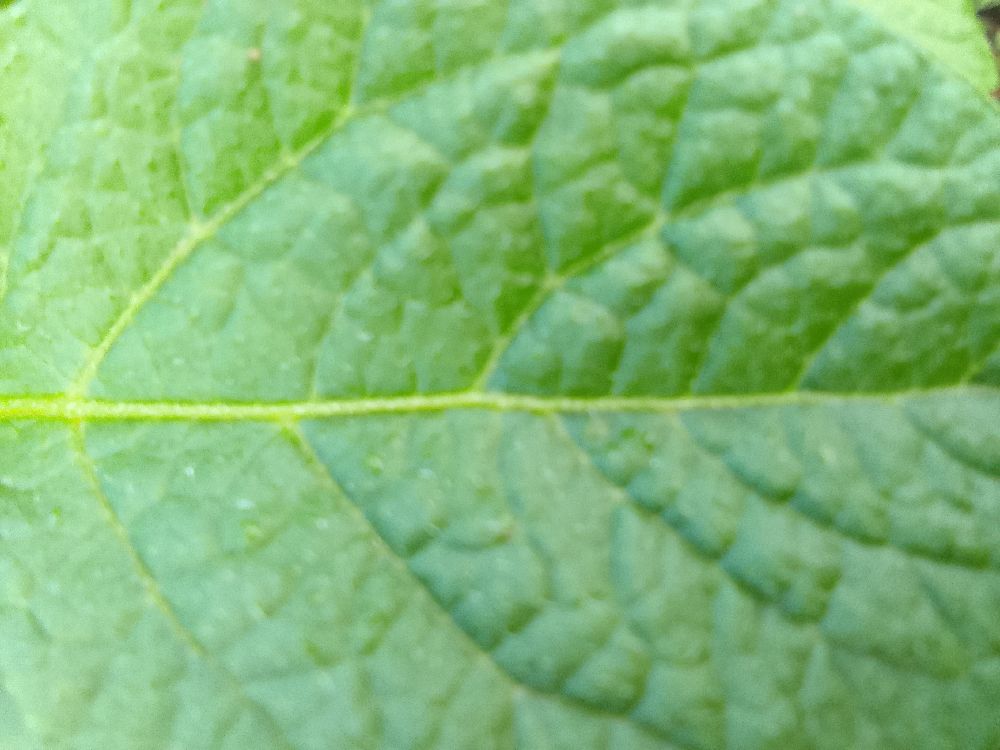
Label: Healthy